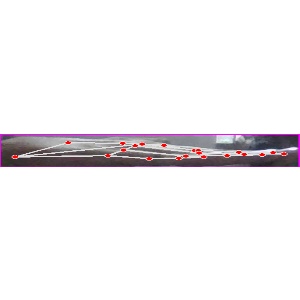
अक्षर: ज